Bhimgarh Fort

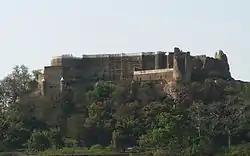
Bhimgarh Fort

Bhimgarh Fort, generally known as the Reasi Fort, is near Reasi, a town approximately 64 km northwest of Jammu. The fort is on a hillock approximately 150 metres high. Initially, it was constructed of clay by Raja Bhimdev Rasyal. Later on one of the heirs of Raja Rishipal Rana, reconstructed it using stone. It was used by the royal family members for taking shelter during emergencies. The construction of a new fort at the site was started by Rajput Raja Gulab Singh of Jammu in 1817 and continued till 1841. The construction and consolidation of Bhimgarh fort was further advanced by the advent of General Zorawar Singh. The renovation of the fort was started by Gulab Singh of Jammu and Kashmir in 1817 and continued till 1841. A new entry gate and a stone wall one m wide and 50 m long was built all around, thereby making it less vulnerable to attacks.